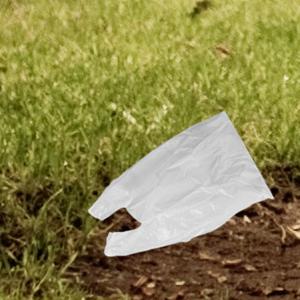
Label: plasticbags